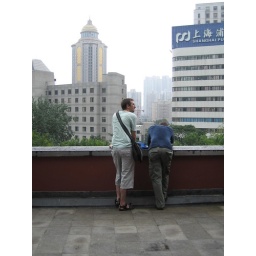
Discussing relativism in the context of light and dark blue clothing